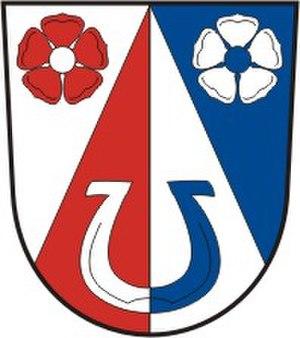
Slapy est une commune du district de Tábor, dans la région de Bohême-du-Sud, en République tchèque. Sa population s'élevait à 466 habitants en 2017.